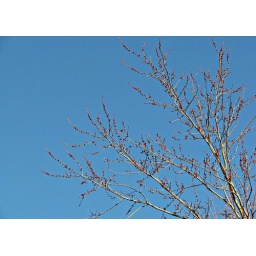
in a blue blue sky